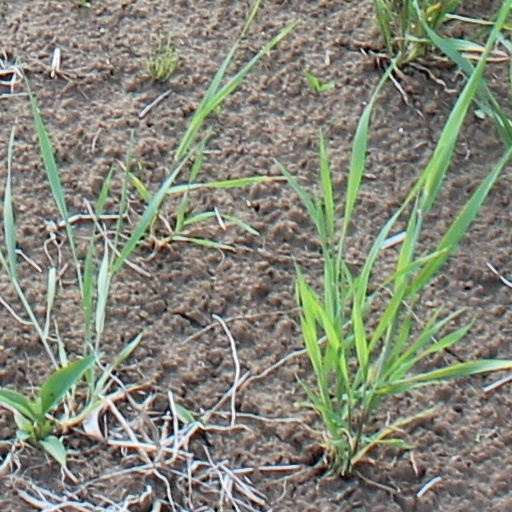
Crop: wheat